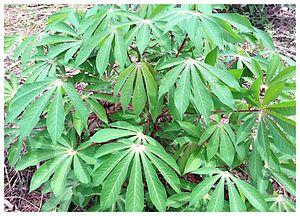
Plants de cassave (manioc)
En Guyane, le manioc a longtemps constitué la base de l'alimentation, et cela est encore vrai dans les zones rurales reposant sur les productions de l'abattis. On le trouve sur les marchés sous forme de tubercules pour les variétés douces appelées ici en créole puis français kranmannyòk, et sous forme transformée pour les variétés amères.